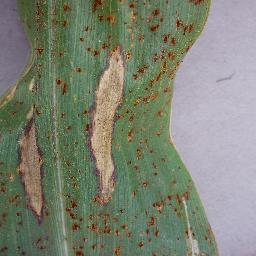
Label: Corn_(Maize)___Northern_Leaf_Blight